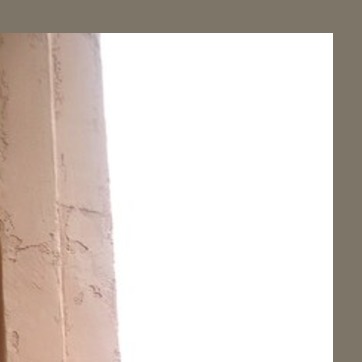
Material: sky